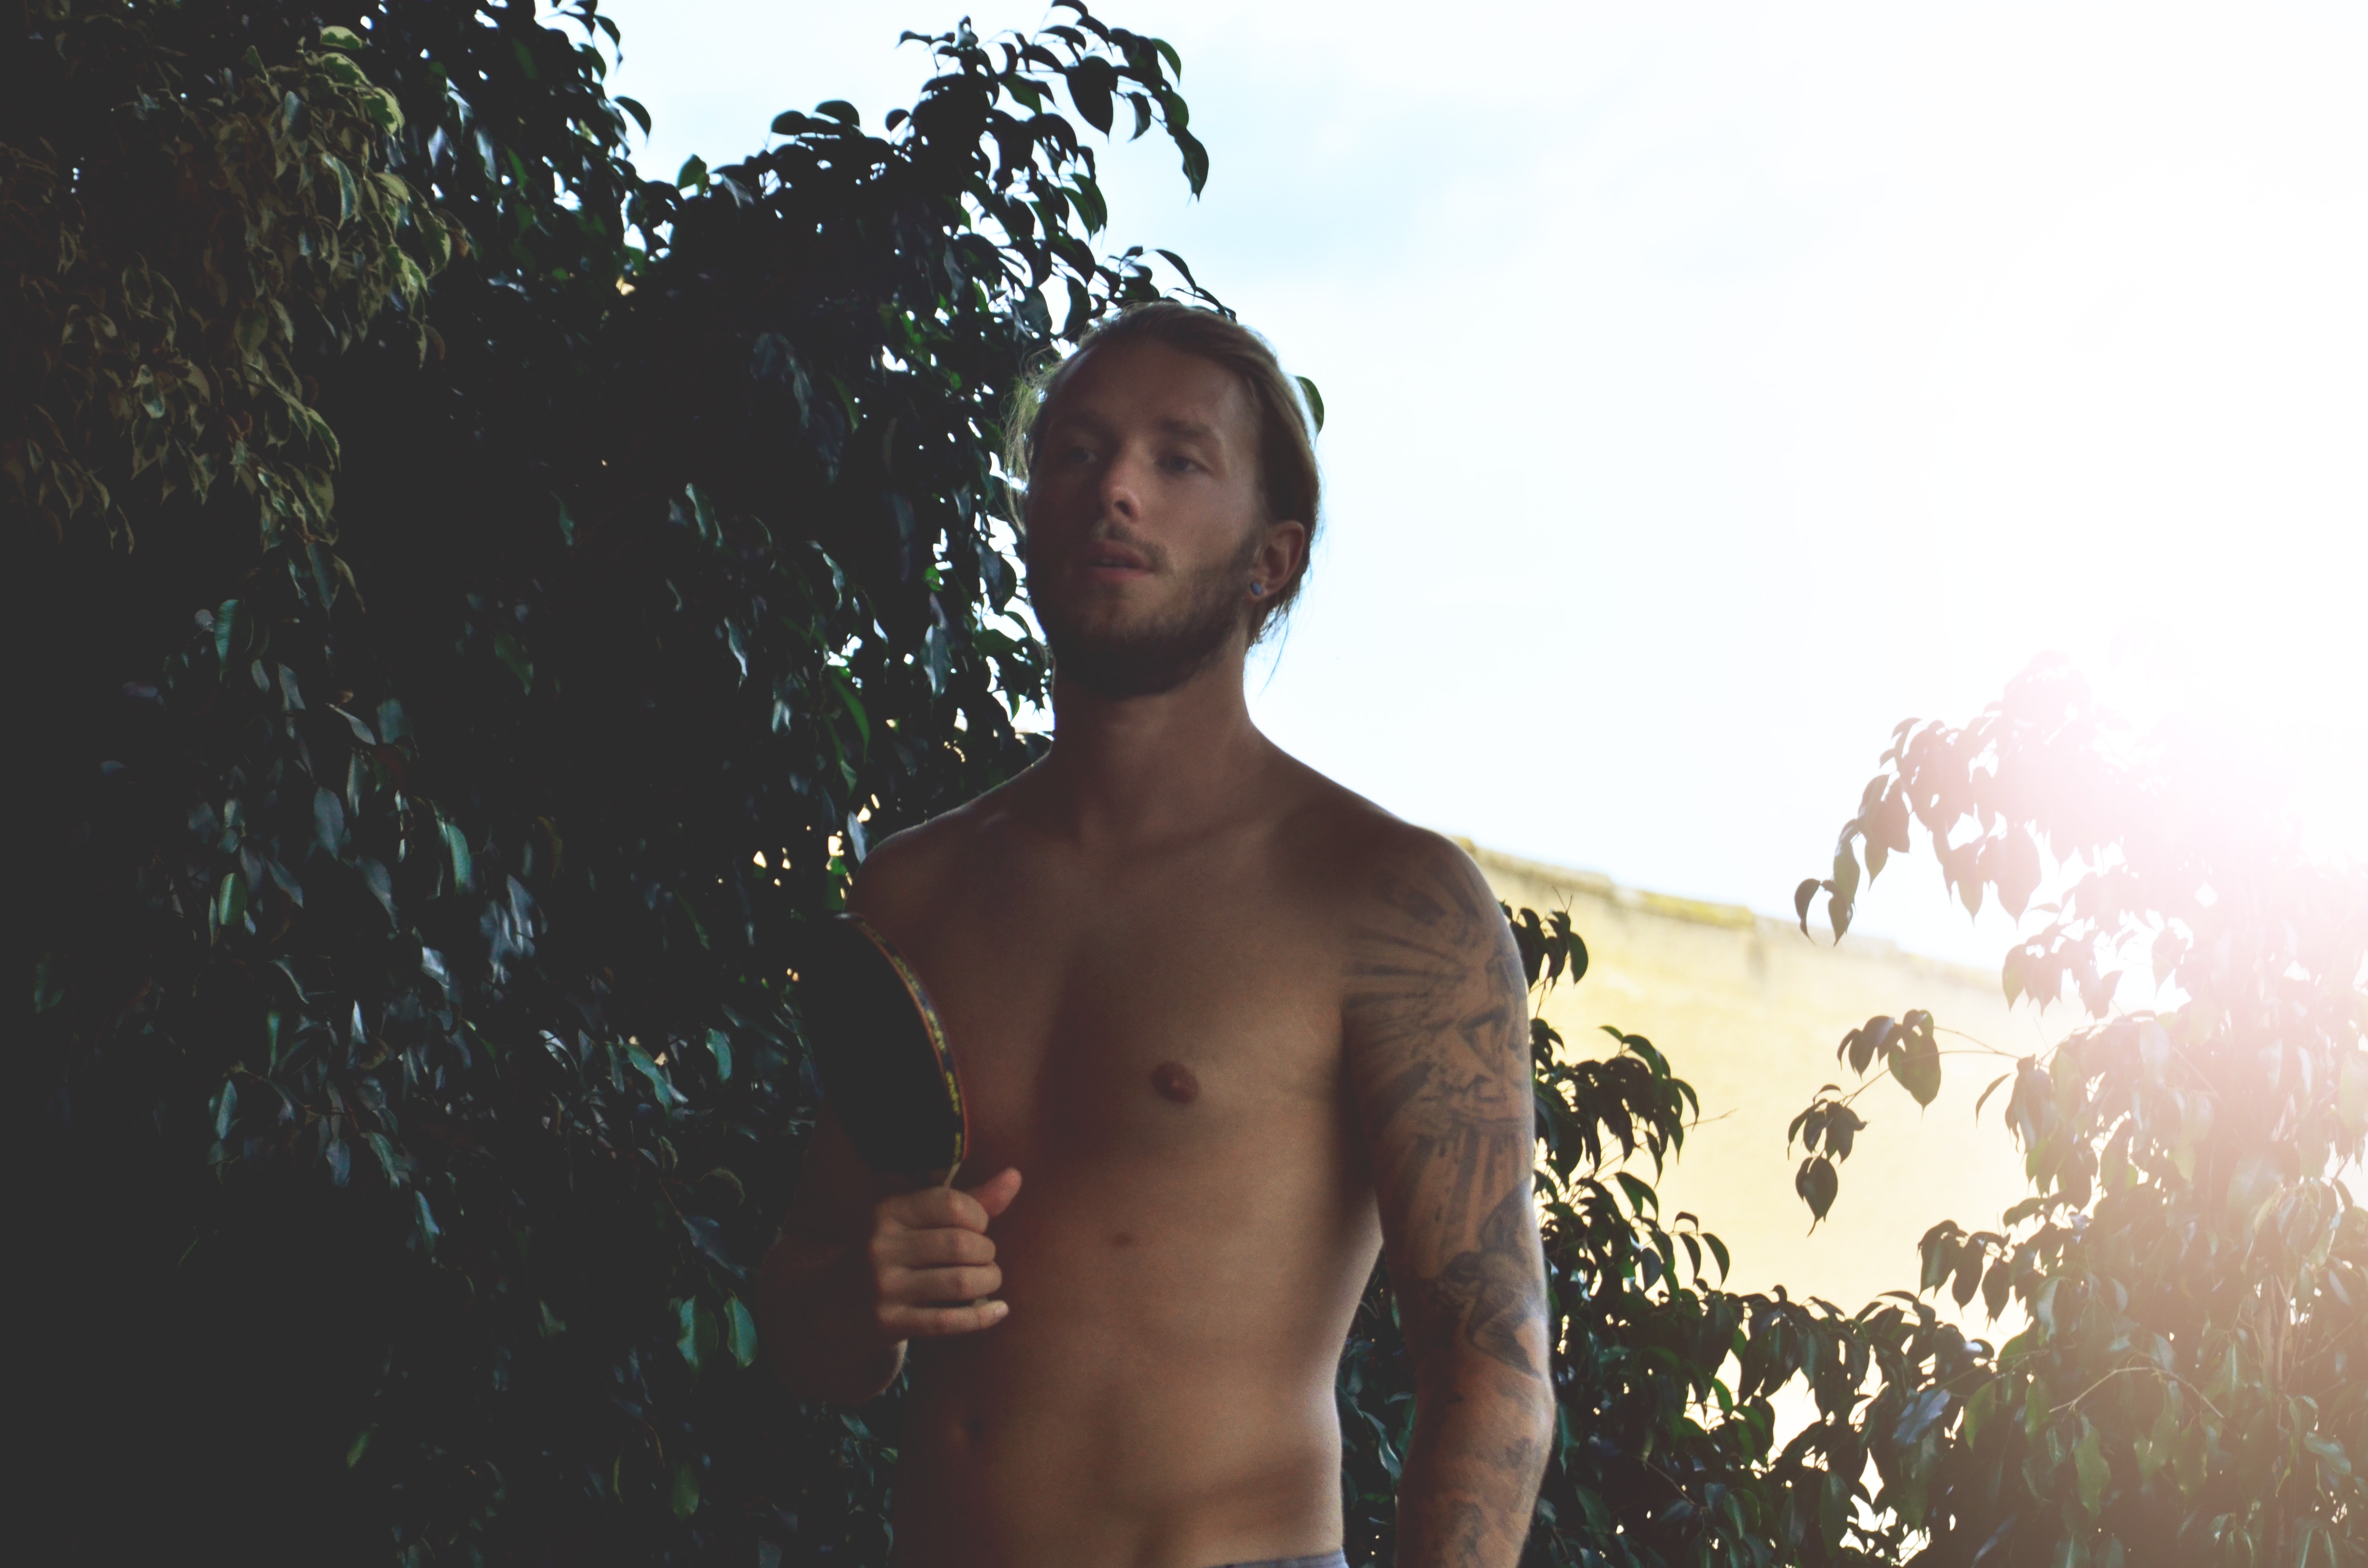
hand, man, person, people, sunlight, male, model, photograph, beauty, image, interaction, art model